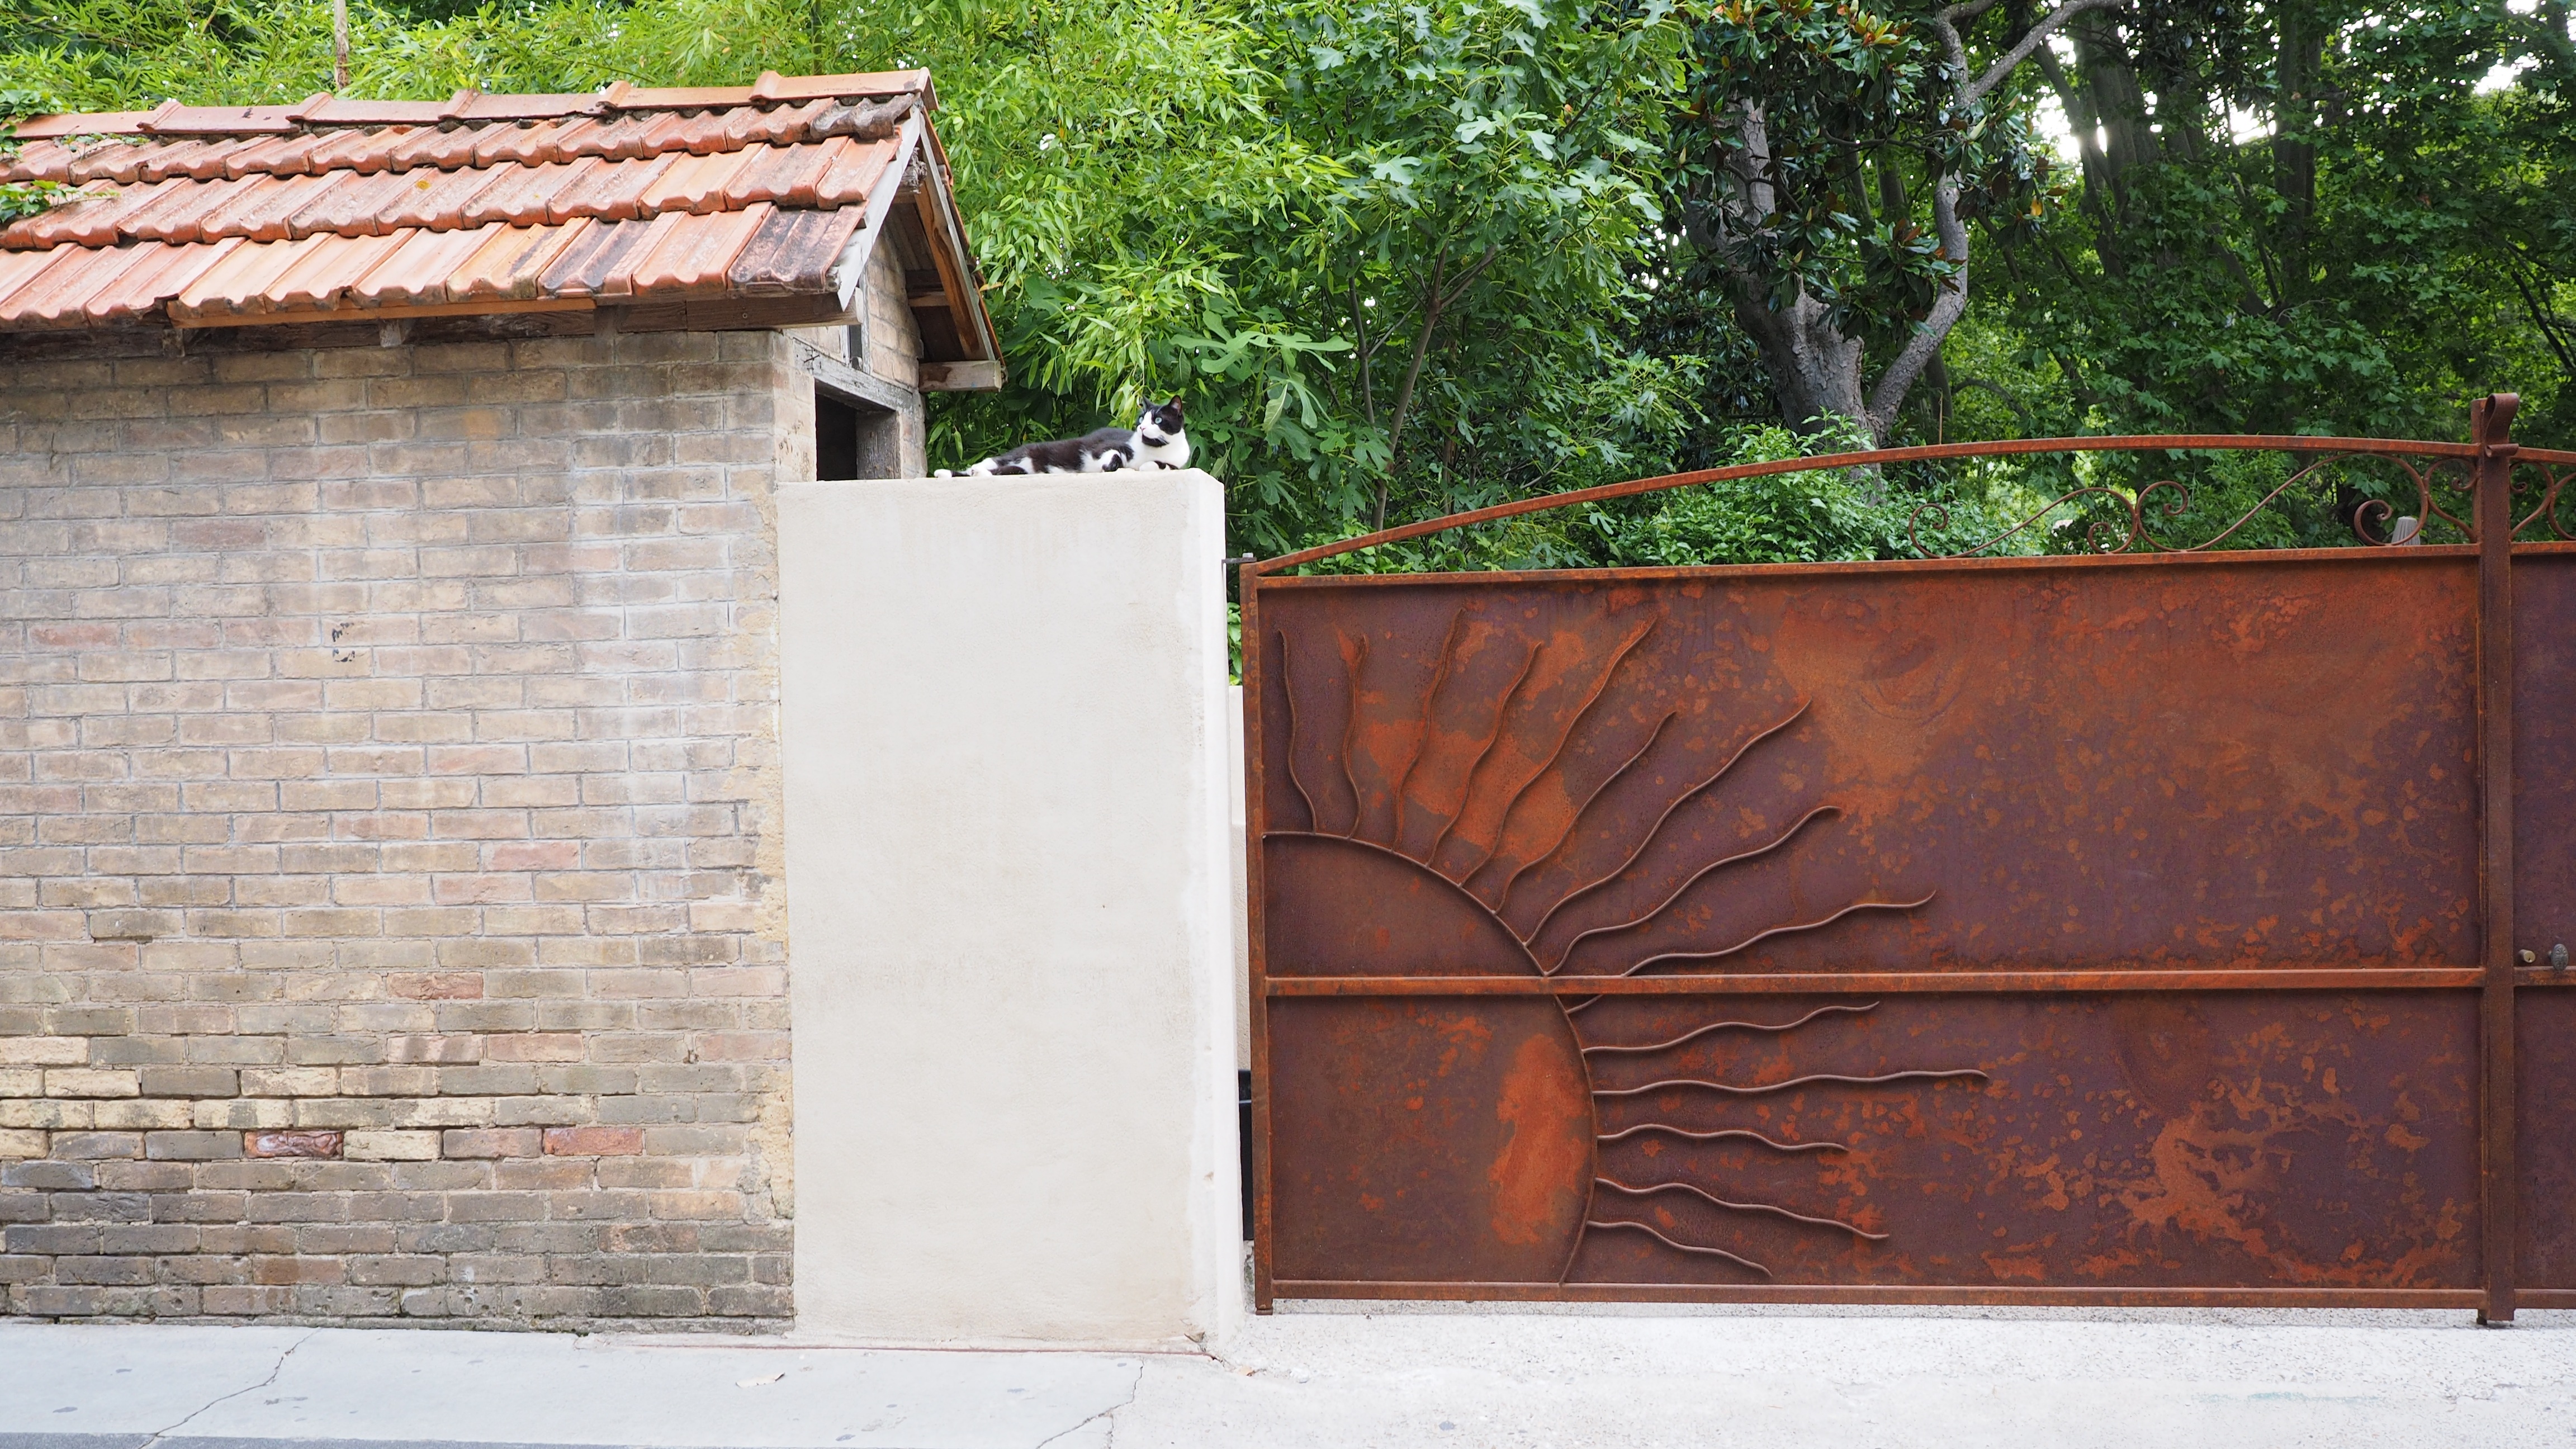
fence, wood, house, old, home, wall, cat, rest, gate, door, brickwork, driveway, hof, iron gate